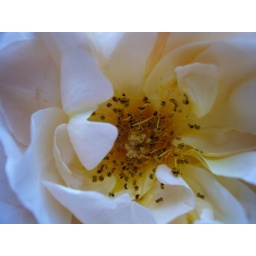
Old rose in my old sink